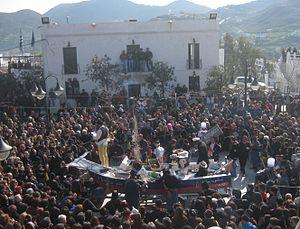
Le carnaval de Skyros sur la place centrale de la ville.
Skyros ou Scyros est une île grecque de la mer Égée, appartenant à l'archipel des Sporades. Elle est rattachée au nome d'Eubée et compte 2 711 habitants pour 209 km².